Wissahickon (house)

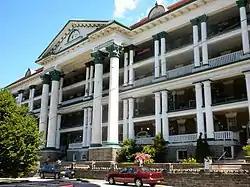

Wissahickon is a historic apartment building in the Germantown, Philadelphia.